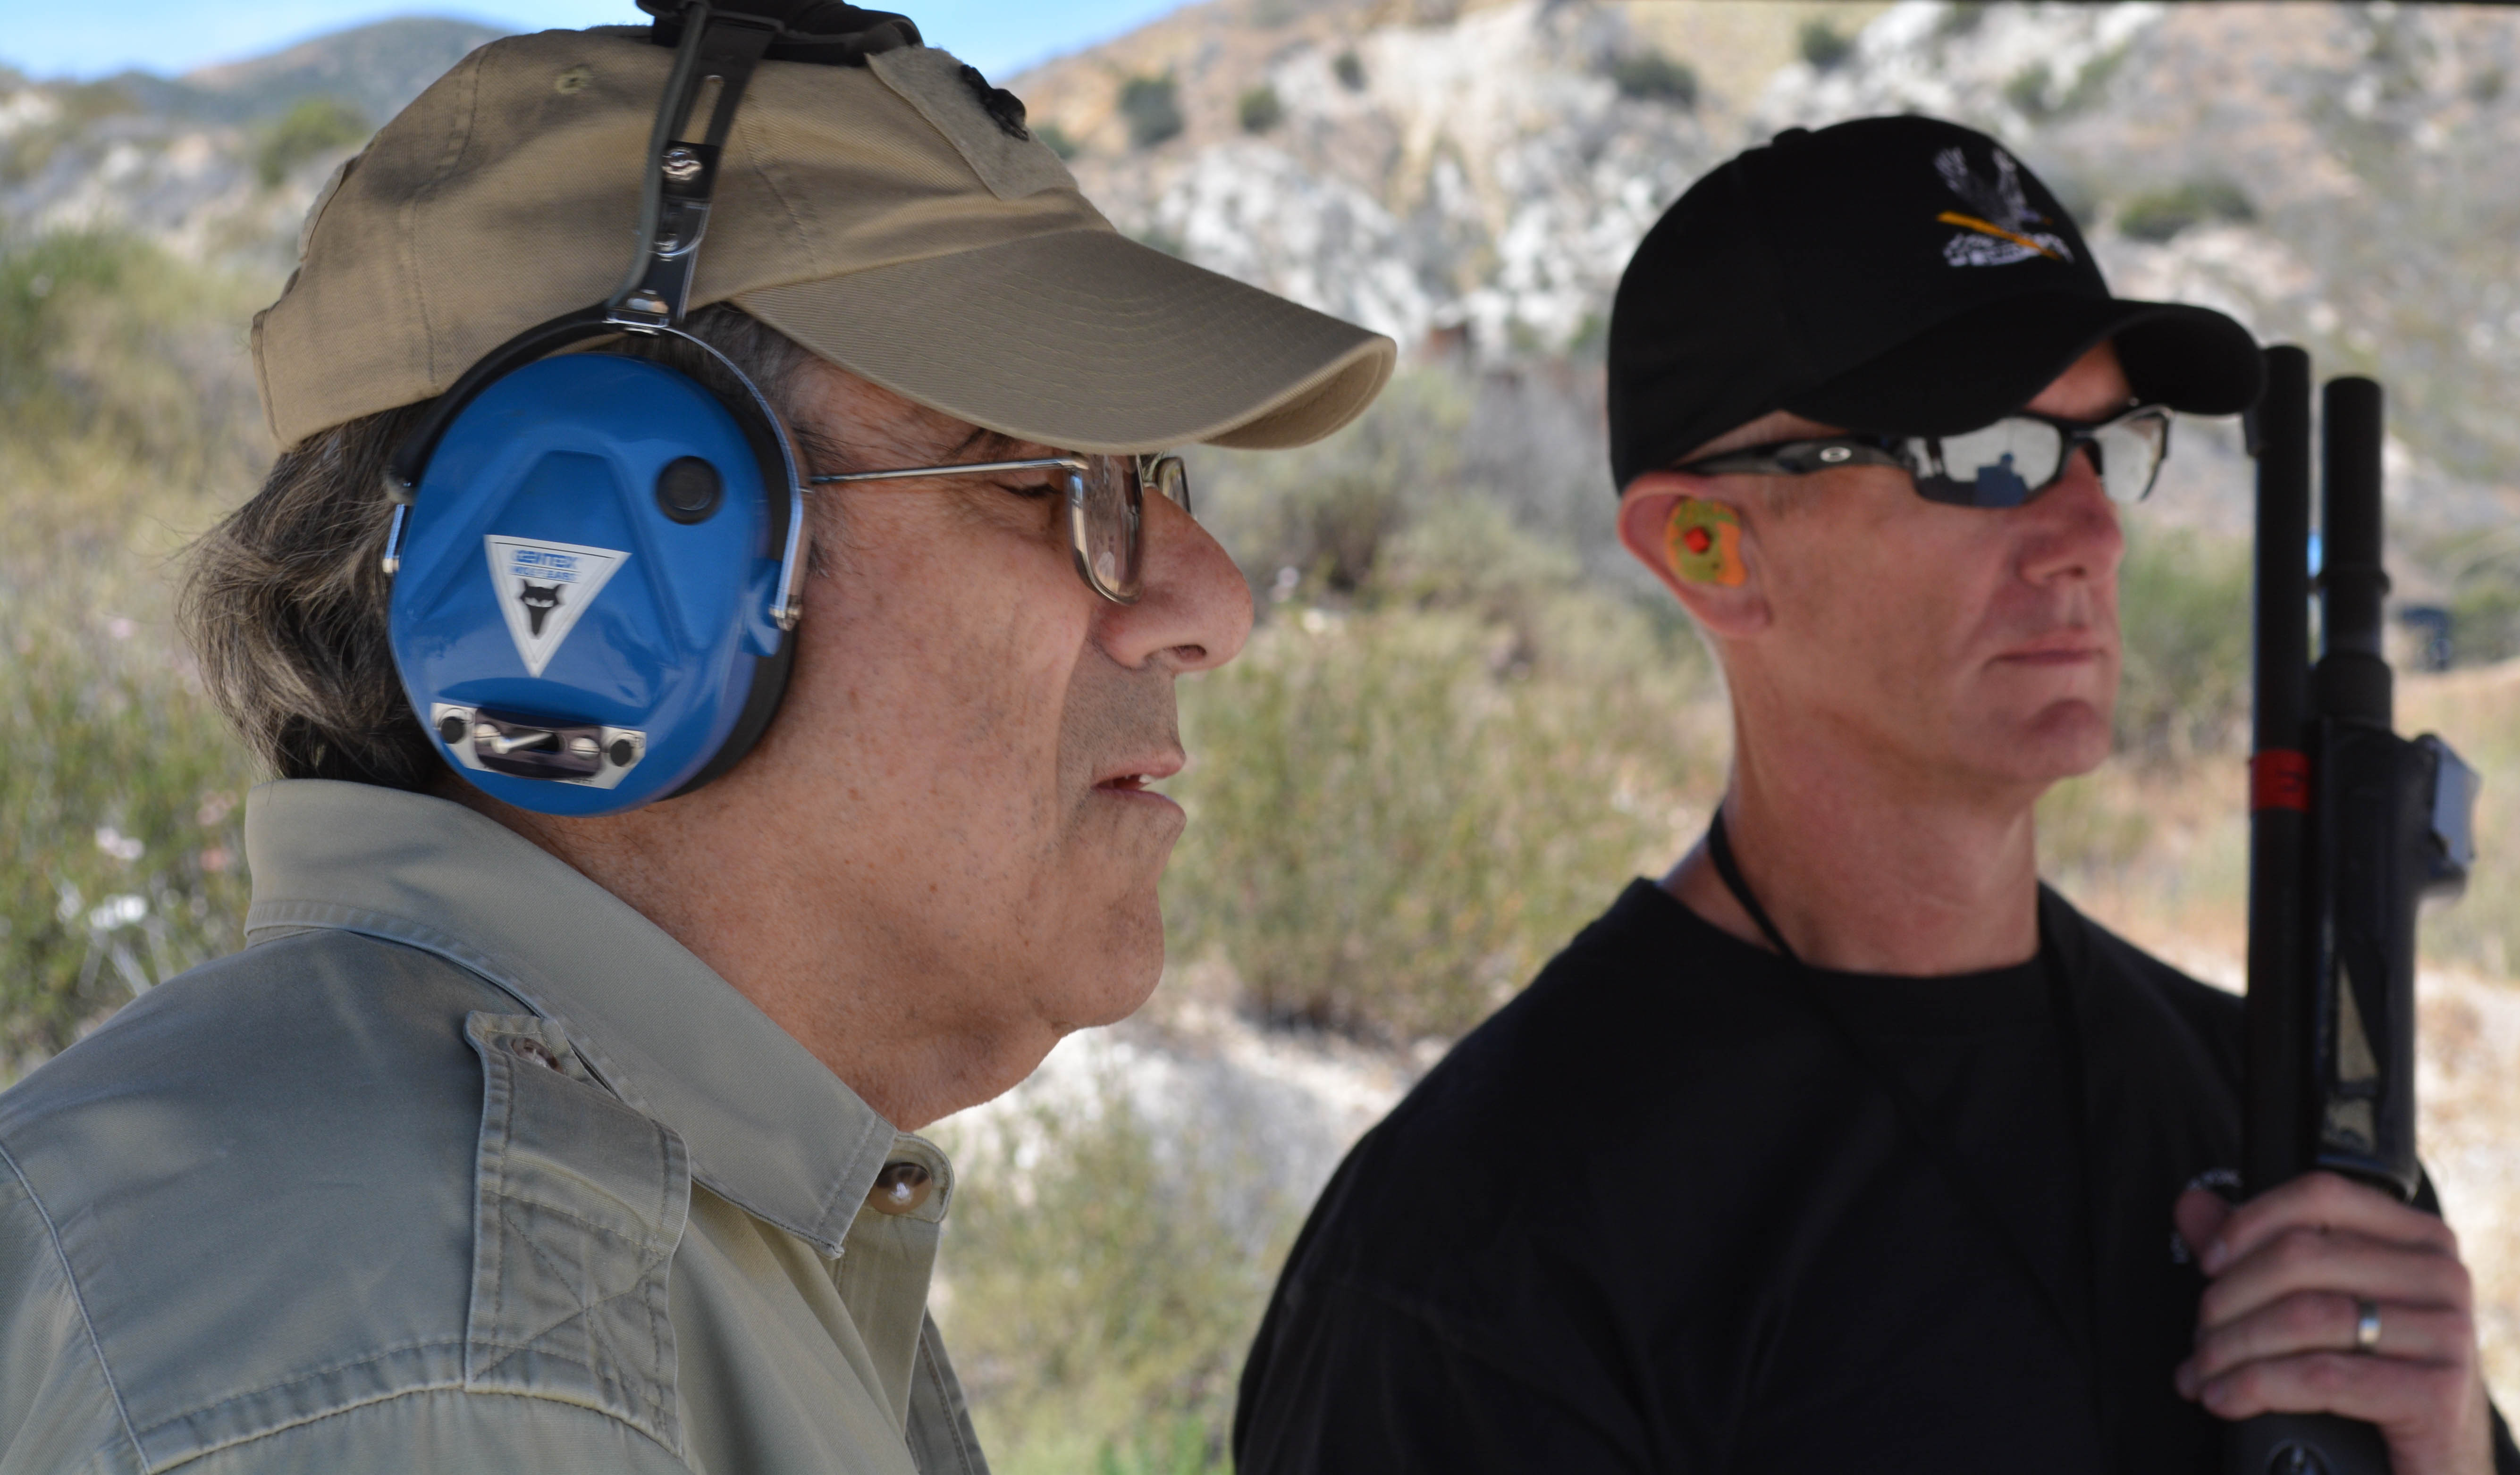
military, shooting